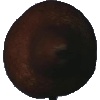
Label: pear_kaiser